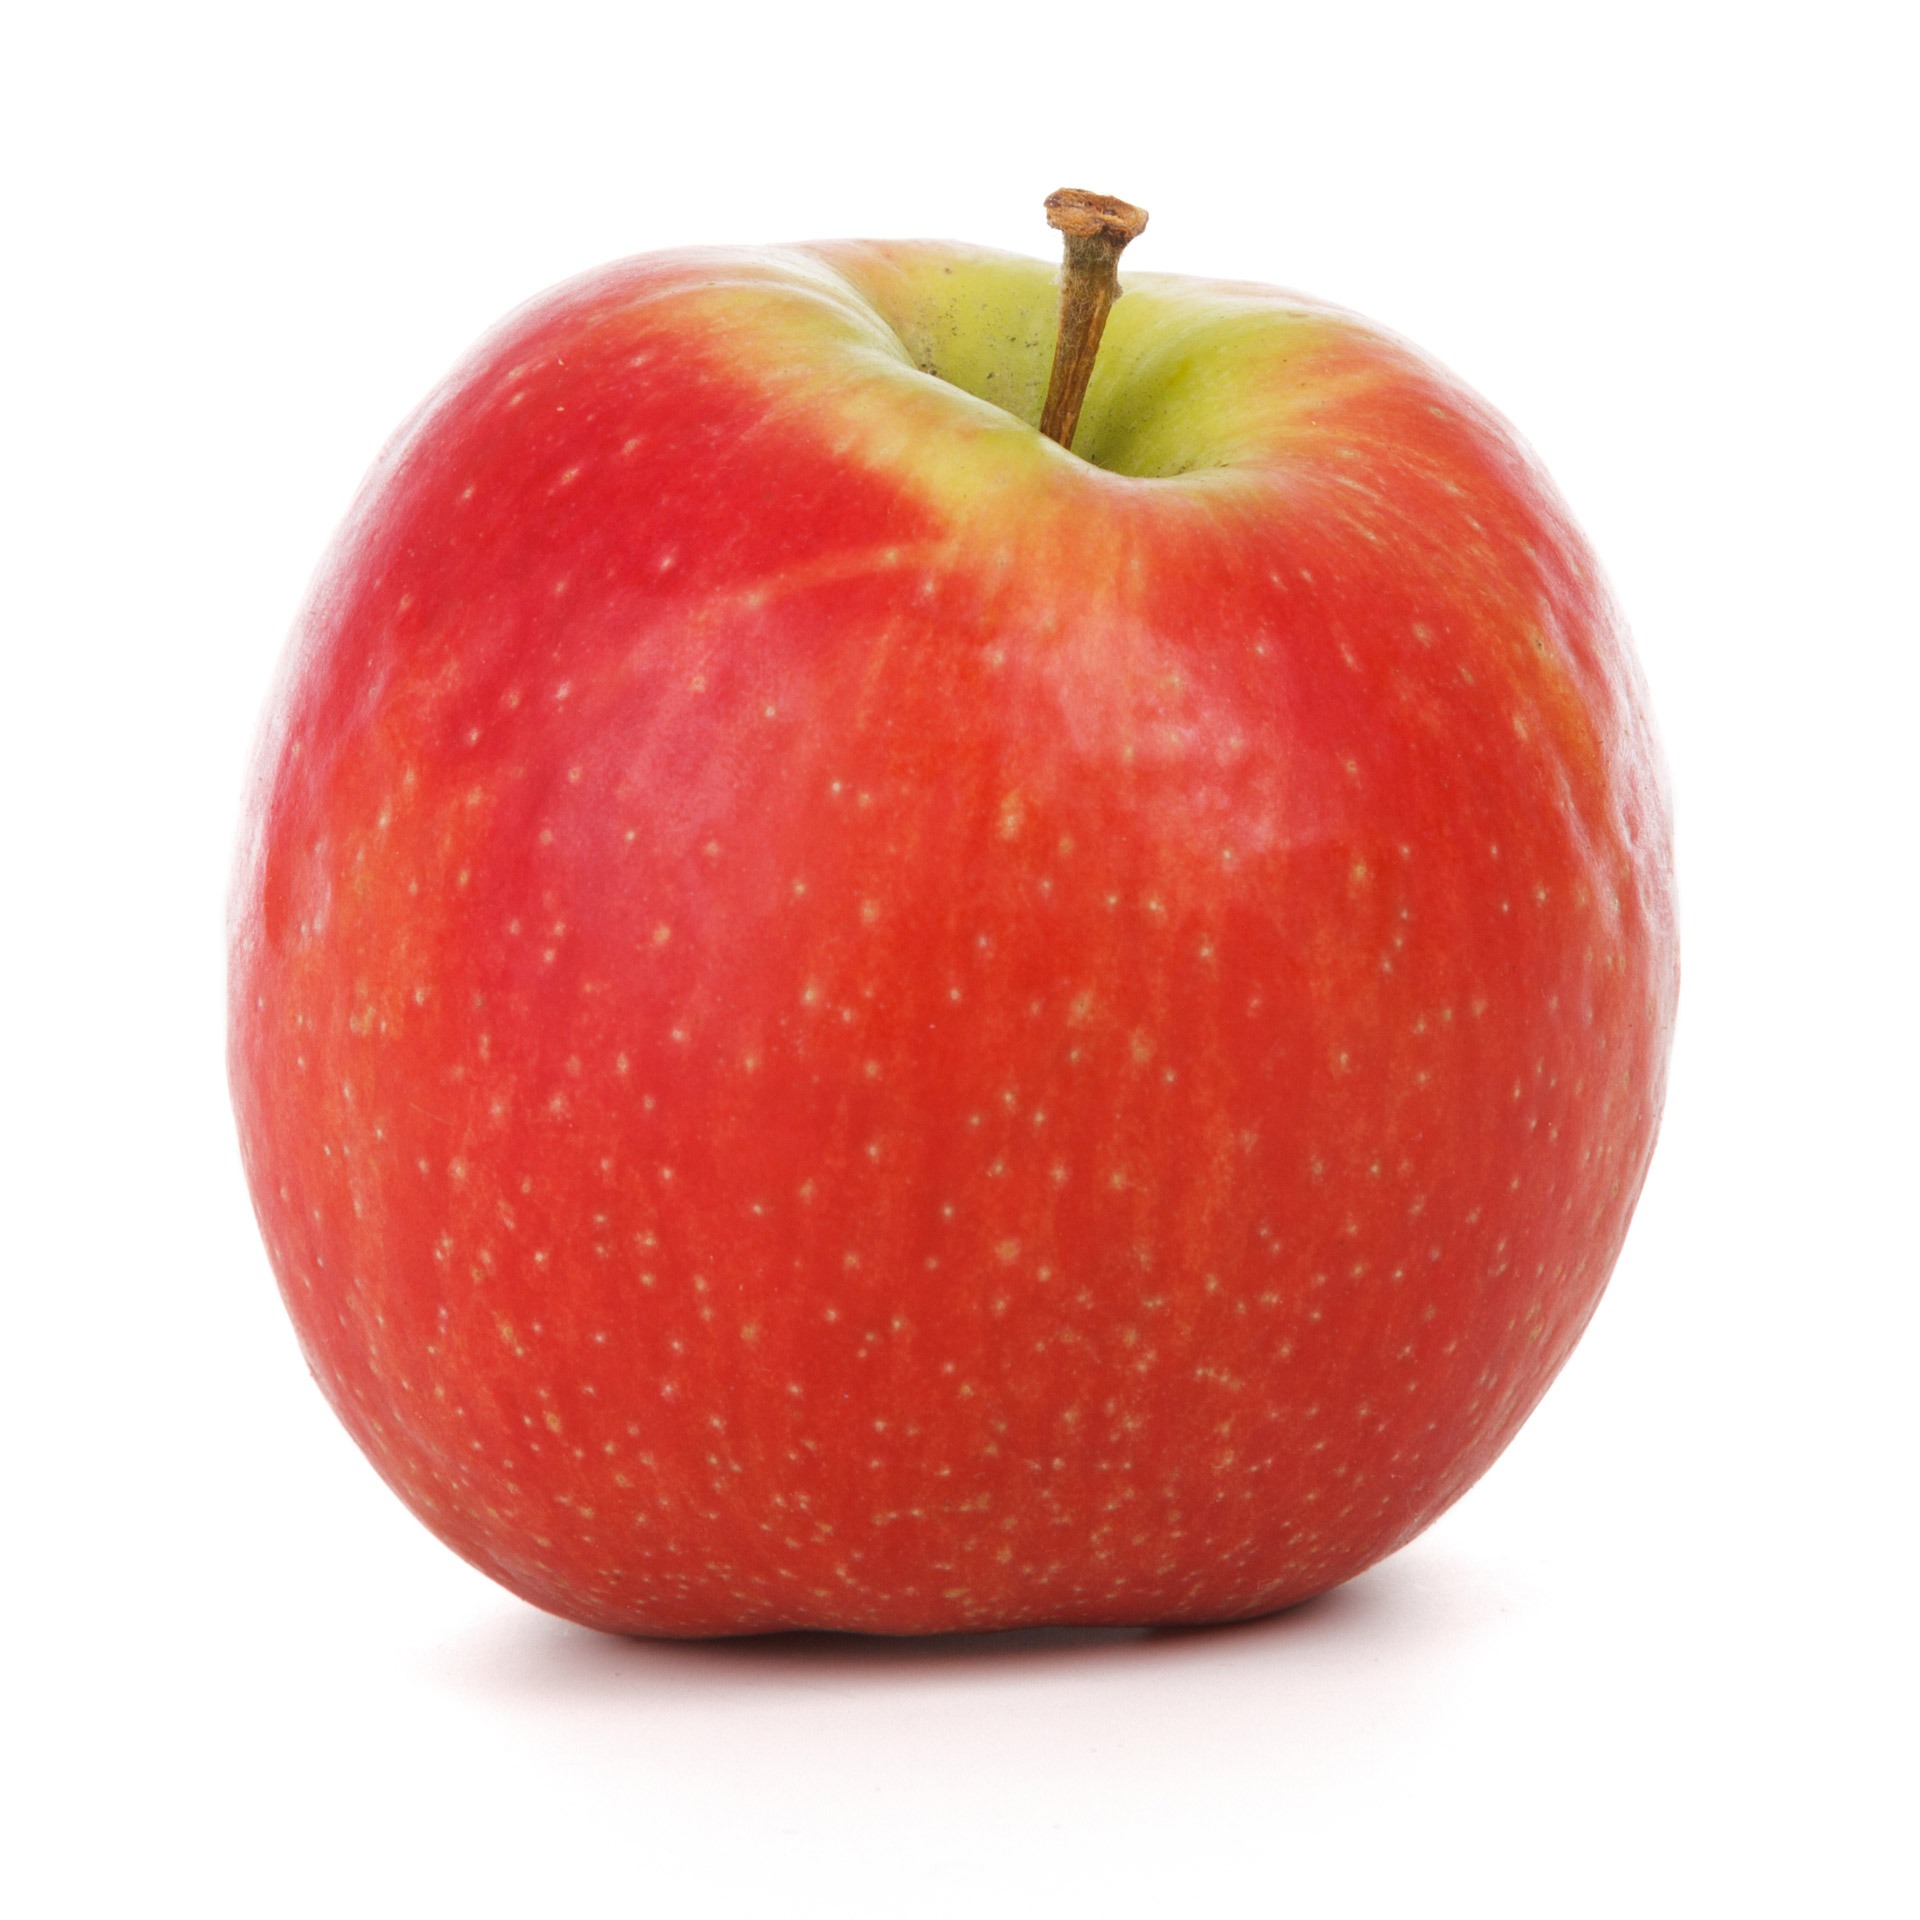
apple, nature, plant, fruit, sweet, isolated, ripe, food, produce, fresh, juicy, healthy, delicious, health, red apple, single, vegetarian, diet, organic, flowering plant, rose family, land plant, rose order, manzana verde